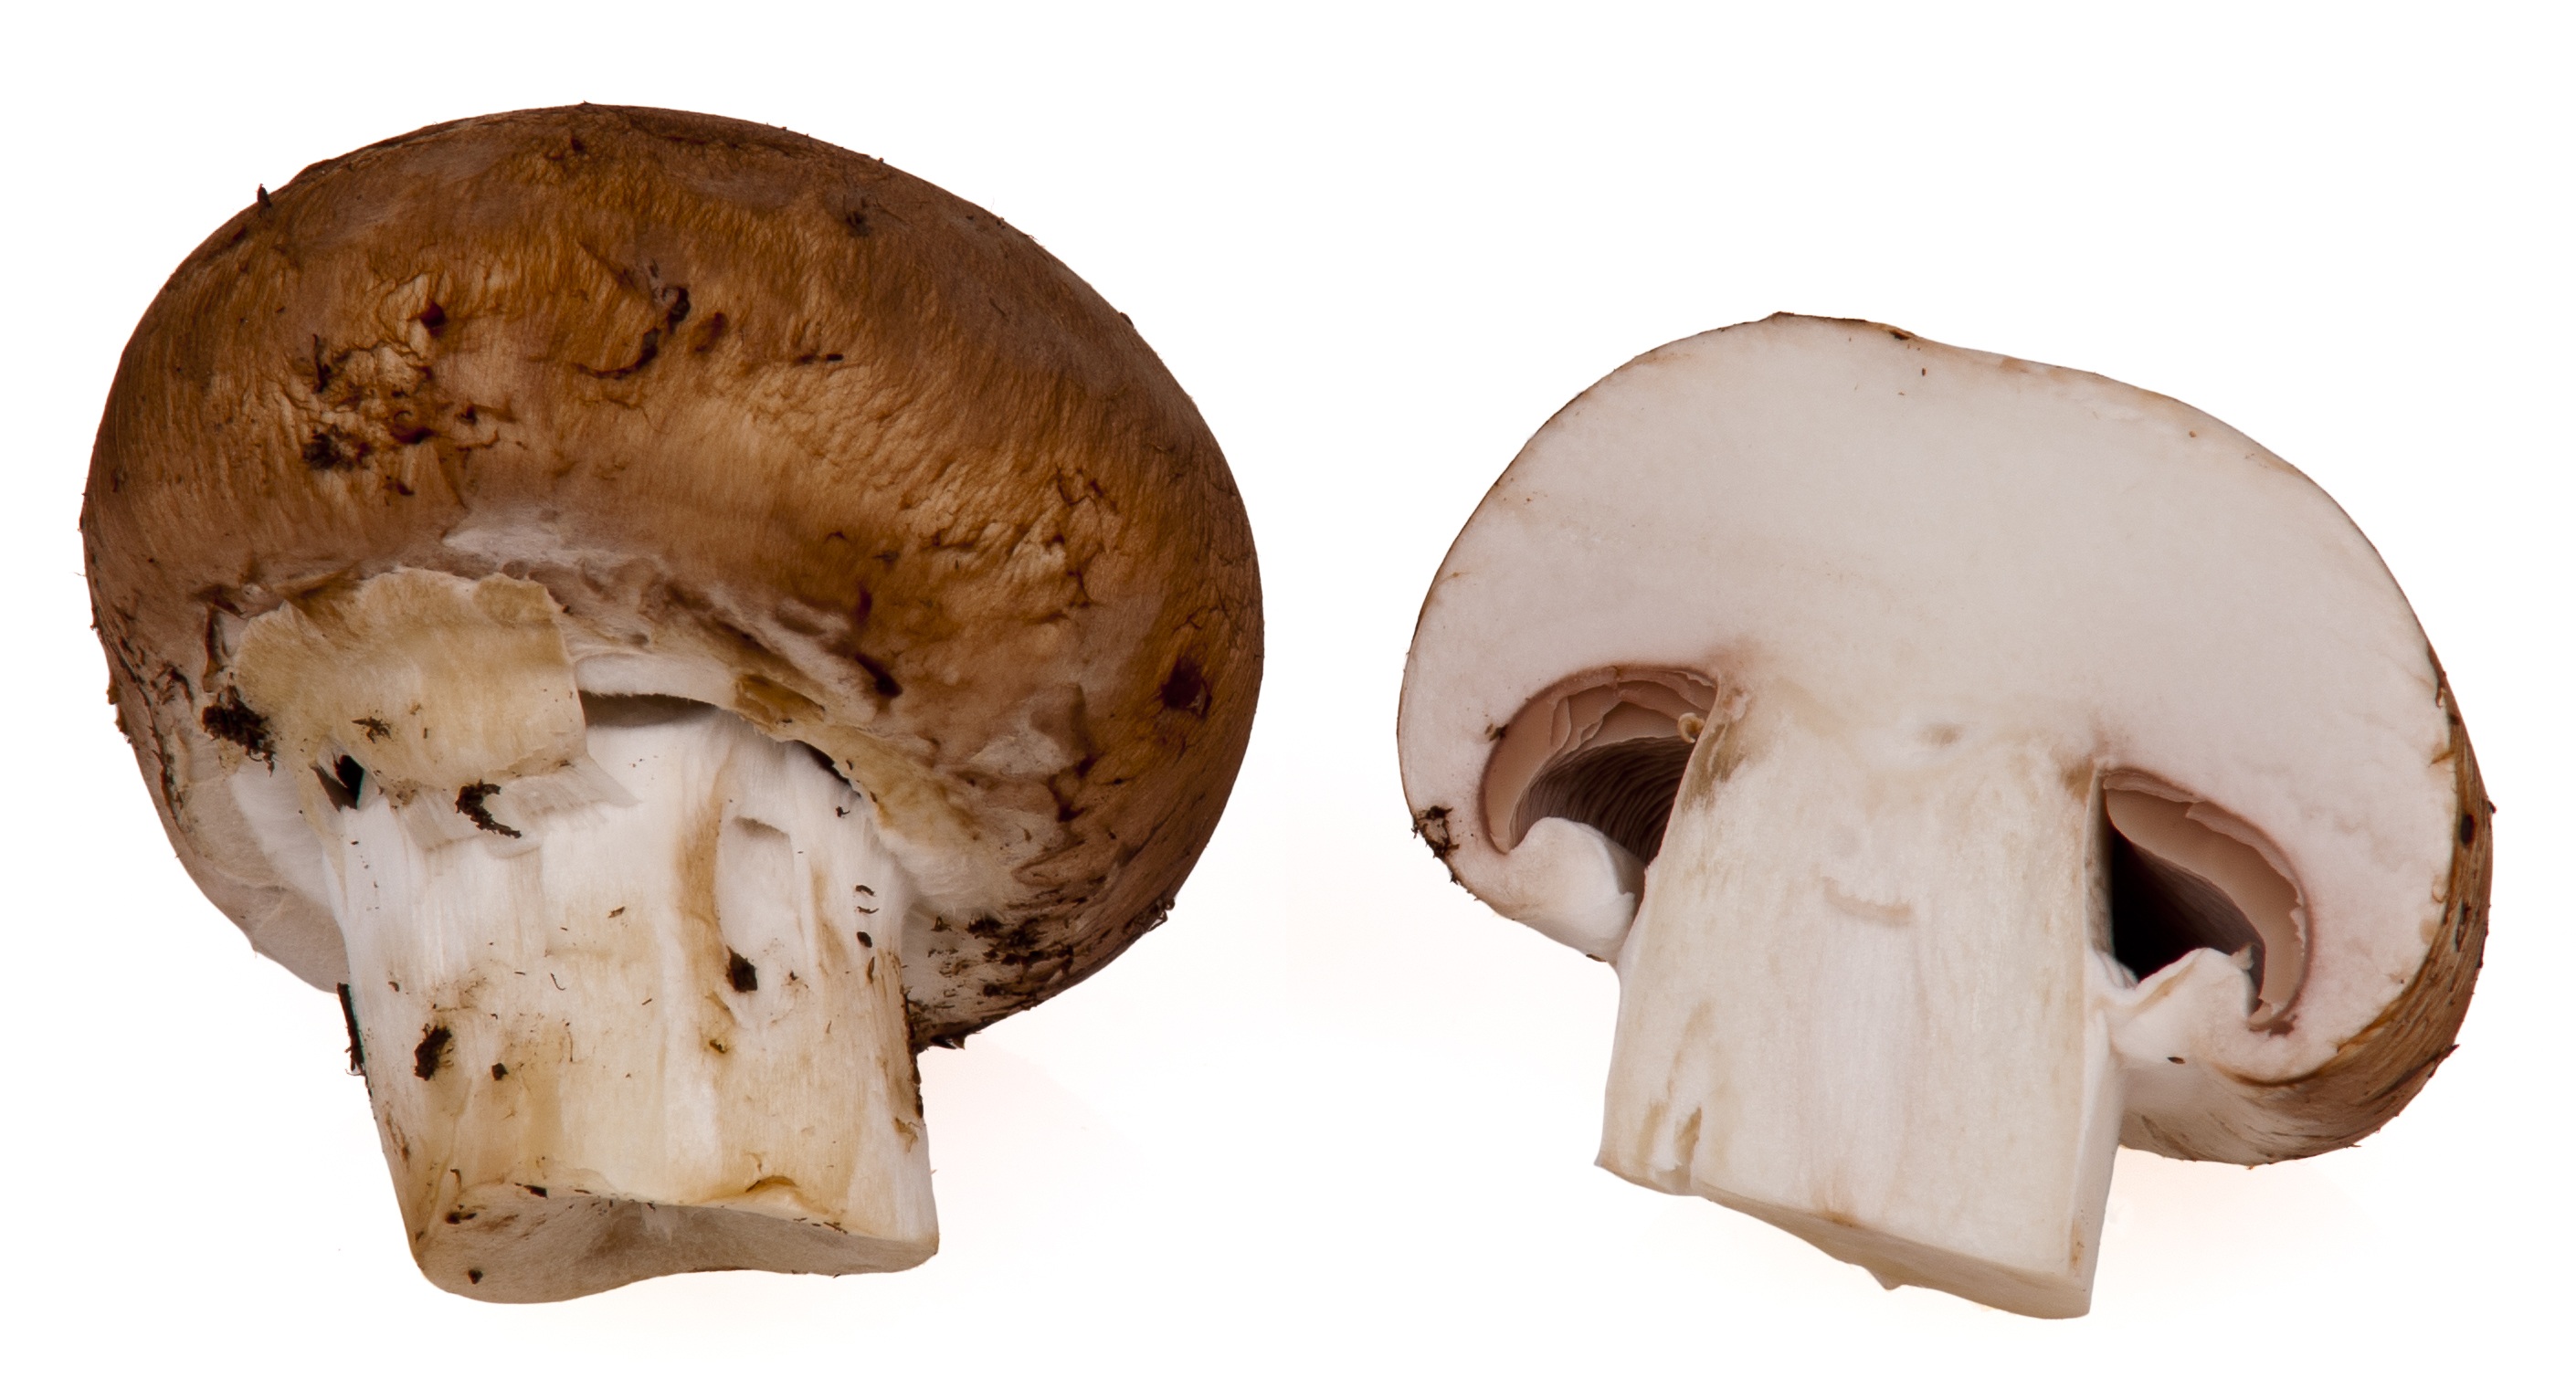
food, cooking, mushroom, port, healthy, skull, eat, baby, bone, fungus, vegetables, mushrooms, organ, diet, vitamins, ingredients, agaricus, matsutake, jaw, edible mushroom, shiitake, medicinal mushroom, agaricomycetes, agaricaceae, champignon mushroom, pleurotus eryngii